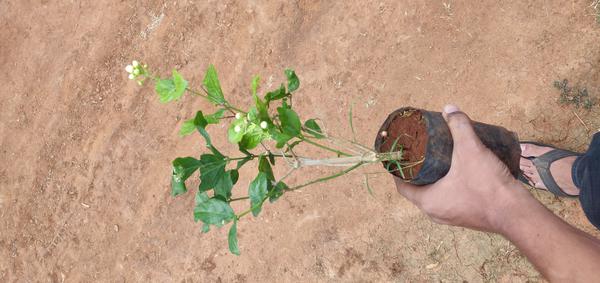
Plant: Jasmine